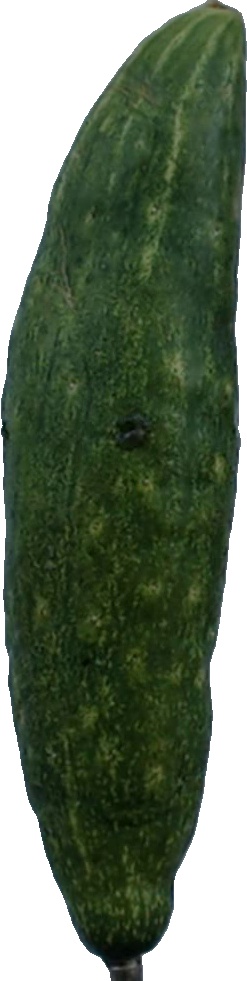
Label: cucumber_3